West Bromwich Albion F.C.

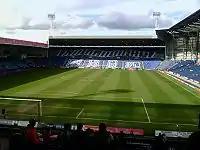
The Hawthorns, home of West Bromwich Albion F.C.

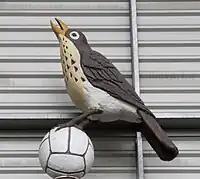
The throstle effigy has been a feature of the Woodman corner since the 1970s.

Albion's main club badge dates back to the late 1880s, when club secretary Tom Smith suggested that a throstle (song thrush) sitting on a crossbar be adopted for the badge. The badge has been subject to various revisions since then. It has always featured a throstle, usually on a blue and white striped shield, although the crossbar was replaced with a hawthorn branch at some point after the club's move to the Hawthorns. The throstle was chosen because the public house in which the team used to change kept a pet thrush in a cage. It also gave rise to Albion's early nickname, "the Throstles". The hawthorn bush is also a favourite bush of throstles, which were regularly seen on the pre-stadium estate and local area. As late as the 1930s, a caged throstle was placed beside the touchline during matches and it was said that it only used to sing if Albion were winning. In 1979, an effigy of a throstle was erected above the half-time scoreboard of the Woodman corner at the Hawthorns, and was returned to the same area of the ground following redevelopment in the early 2000s.